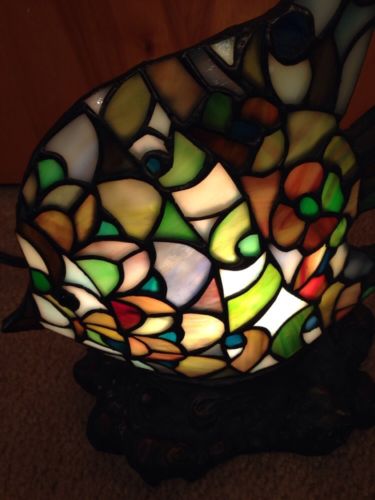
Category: lamp